Horace Cooper Wrinch

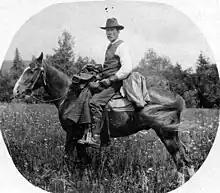
Dr. Wrinch on his rounds in Hazelton.

Horace Cooper Wrinch (January 6, 1866 – October 19, 1939) was a pioneer physician on the Skeena River, British Columbia, medical missionary, a public health insurance advocate and political figure. He represented Skeena in the Legislative Assembly of British Columbia from 1924 to 1933 as a Liberal.